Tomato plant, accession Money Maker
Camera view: bottom (45 deg); turntable rotation: 0 degrees
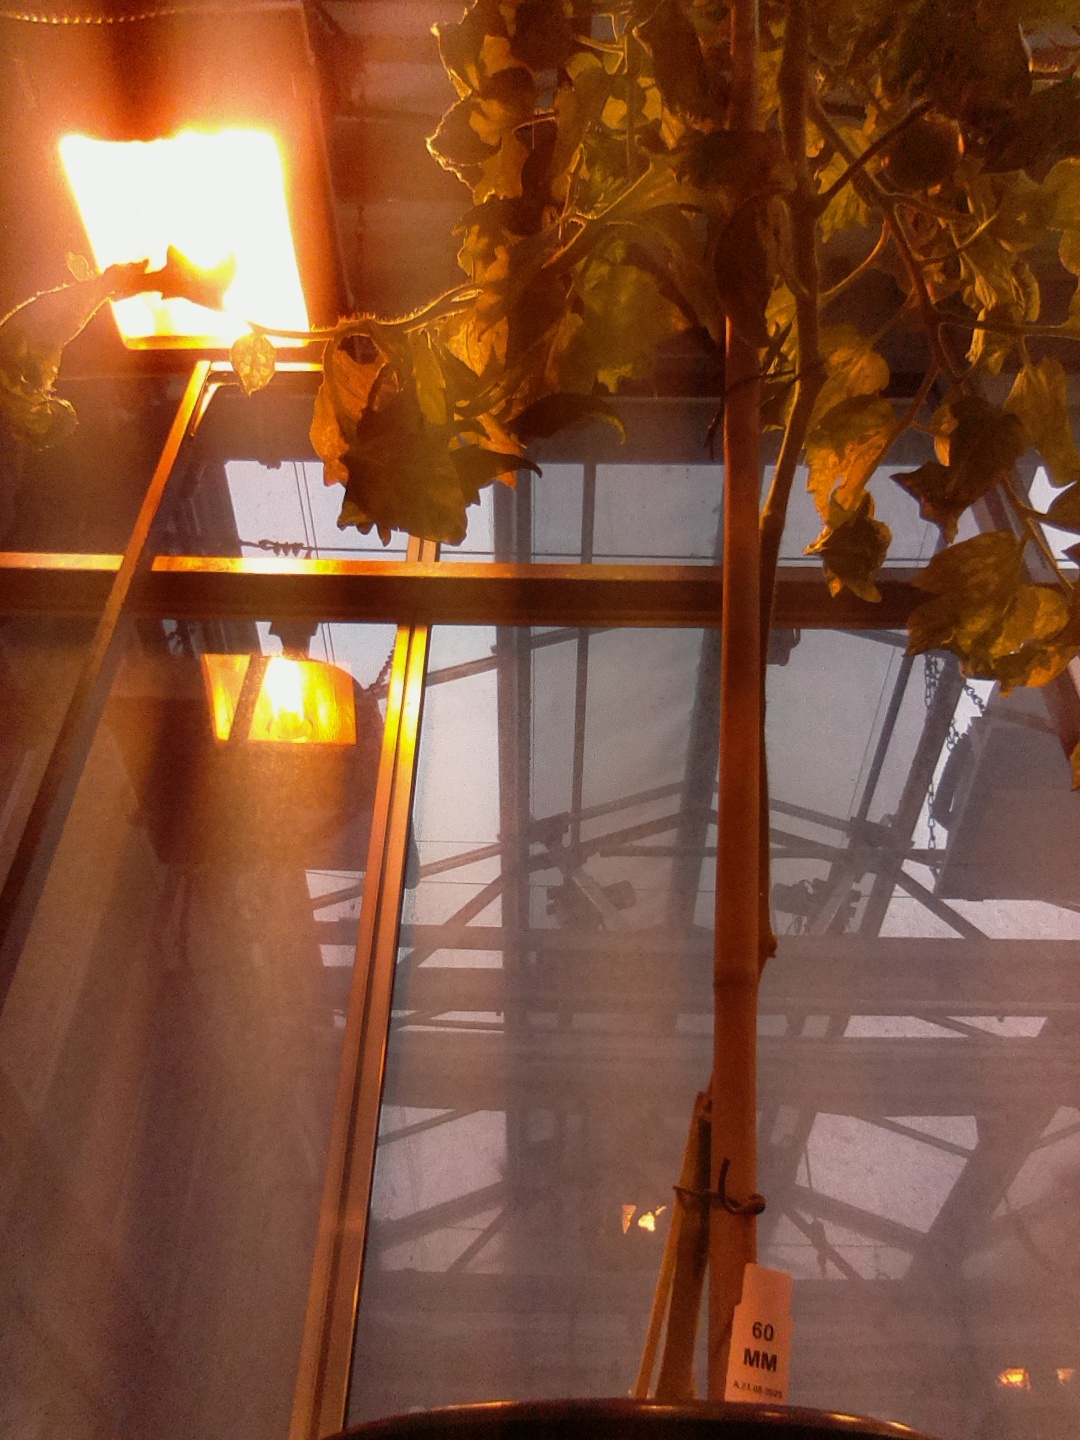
BBCH growth stage 73: 30%-40% of final fruit size